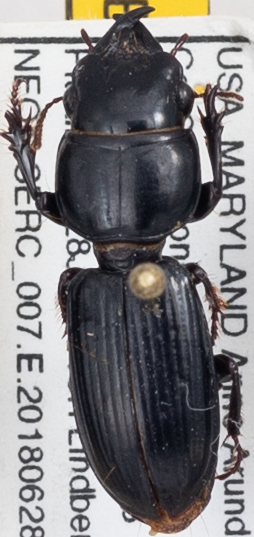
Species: Scarites subterraneus
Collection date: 2018-06-28
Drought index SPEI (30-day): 0.39
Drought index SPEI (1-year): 0.226
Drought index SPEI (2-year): -0.46